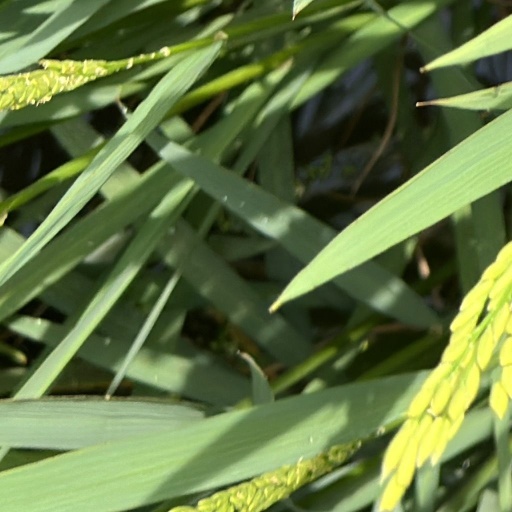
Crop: rice